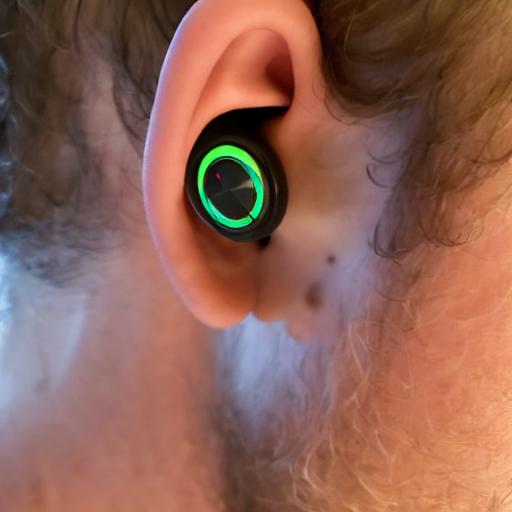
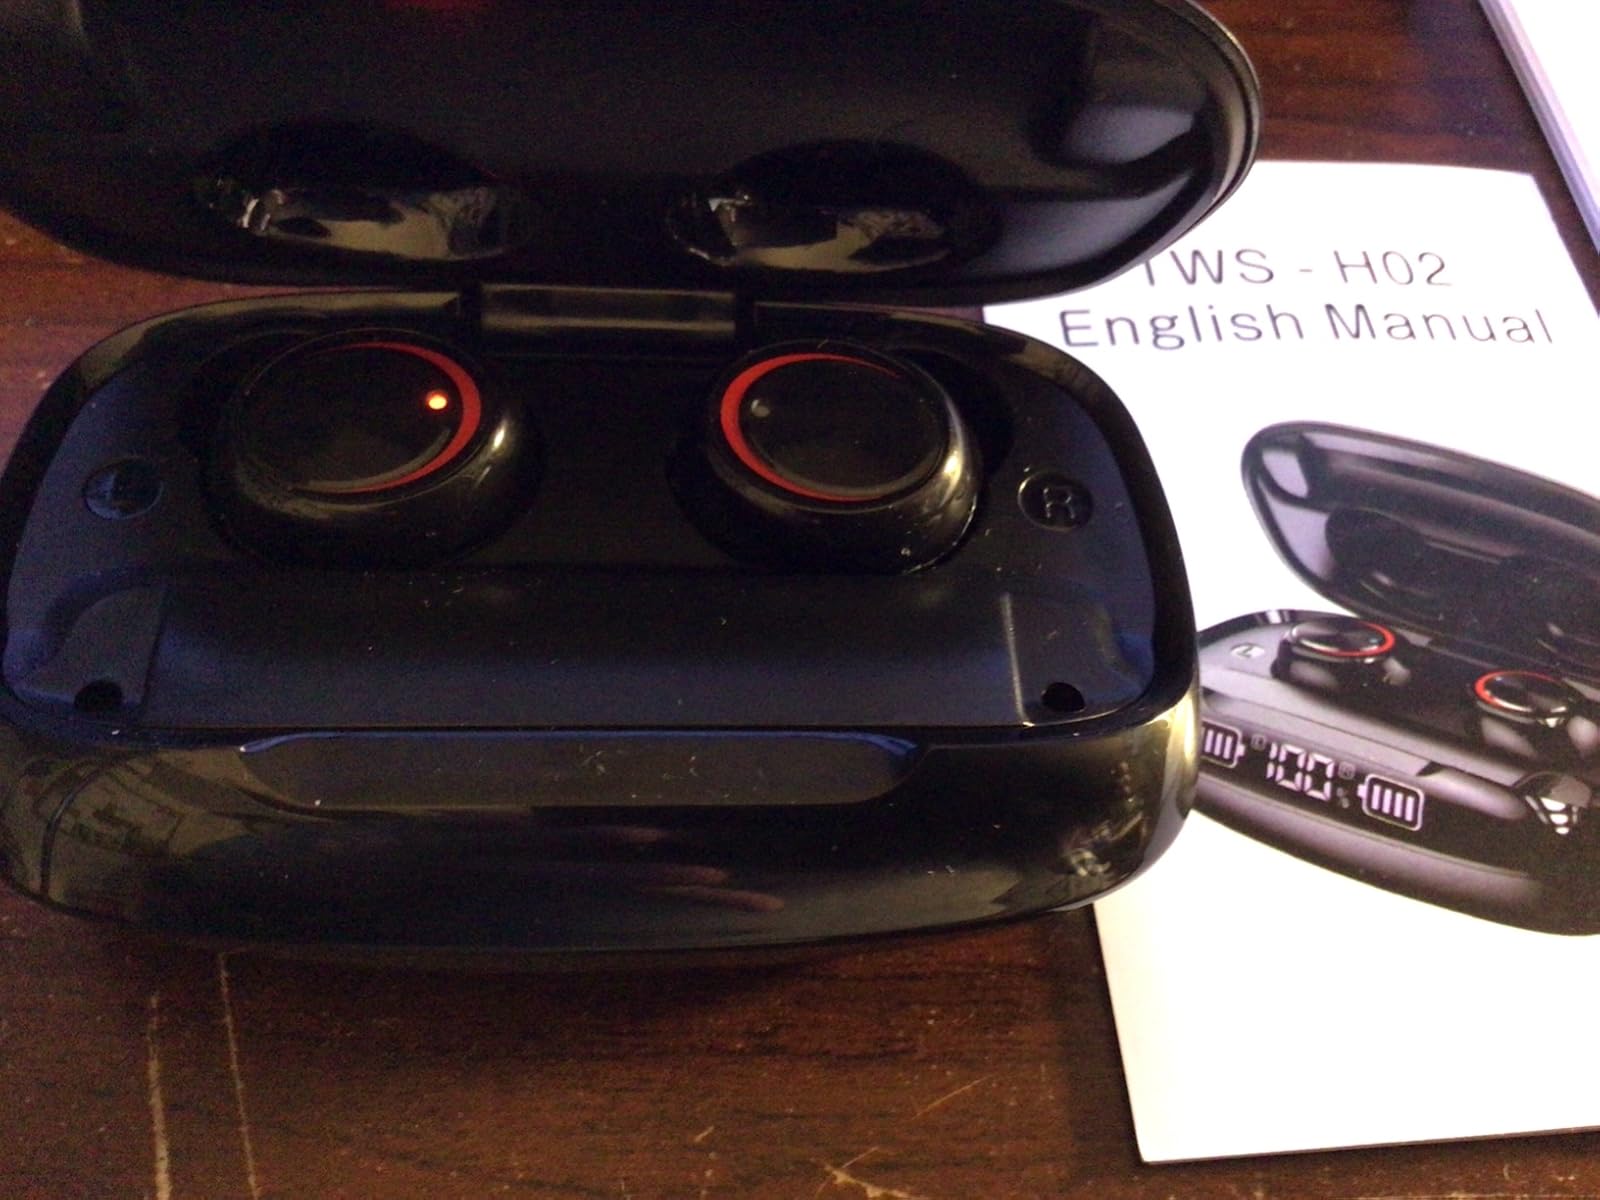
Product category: earbuds
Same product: no